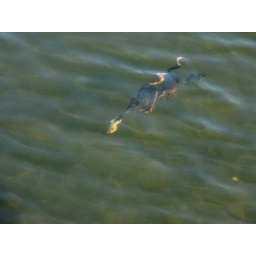
eared grebe hunting fish under water